Black Lives Matter protests in New York City

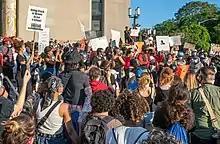
George Floyd protest in Grand Army Plaza in May 2020

New York City has been the site of many Black Lives Matter protests in response to incidents of police brutality and racially motivated violence against black people. The Black Lives Matter movement began as a hashtag after the shooting death of African-American teen Trayvon Martin, and became nationally recognized for street demonstrations following the 2014 deaths of two African Americans, Michael Brown and Eric Garner. Garner was killed in the Staten Island borough of New York City, leading to protests, demonstrations, and work towards changes in policing and the law. Following the murder of George Floyd in Minnesota in 2020, the global response included extensive protests in New York City, and several subsequent changes to policy.